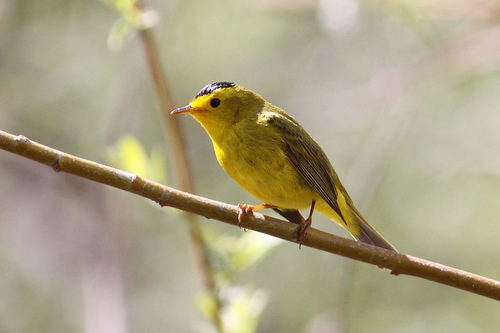
this bird is mostly yellow with a slightly curved bill, brown wings, orange feet, and some black feathers at the crown.
a small yellow bird with black crown, yellow superciliary and grey primaries.
a small yellow bodied bird with black wings and a black stripe on the crown.
this is a small yellow bird with light brown wings and a darker brown crown.
this bird has a speckled belly and breast with a short pointy bill.
the bright yellow bird with a black crown and orange feet, sits on the small twig.
this bird has wings that are black and has a yellow bodya small bird with a yellow head with a brown crown and yellow on the rest of its body.
the bird has a black crown and a yellow belly.
a small bird with a yellow belly and yellow breast and a small flat beak.
Species: Wilson Warbler